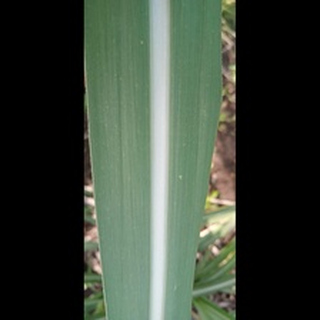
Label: healthy_sugarcane